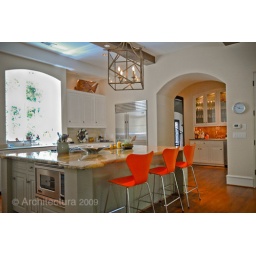
New larger working and eating island created to make the kitchen the focus of daily activity in the home.